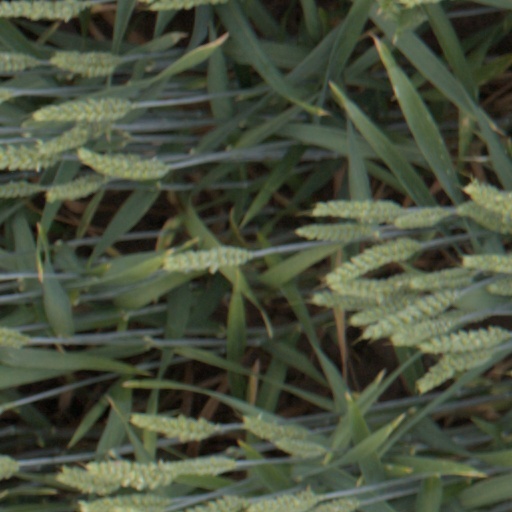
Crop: wheat